Rahul Sankrityayan

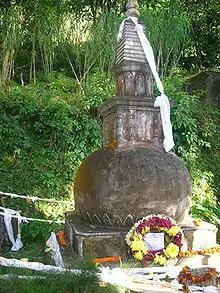
Rahul's Tombstone at Darjeeling. This tombstone is established at a place called "Murda Haati" which is a cremation ground downtown in the lower altitudes of Darjeeling around 25 minutes drive from the ChowRasta. The same place also has the tombstone of Sister Nivedita

After India's independence in August 1947, Sankrityayan returned to India, leaving Russia, despite his deep ties and contributions there. Although he could not stay in Russia permanently due to visa issues and his family couldn't settle in India, his experiences there solidified his commitment to communism and Indian nationalism. Back in India, he remained active in literature and politics, becoming president of the All India Hindi Literary Conference. His strong advocacy for Hindi and opposition to Urdu as the national language led to his dismissal from the Communist Party.